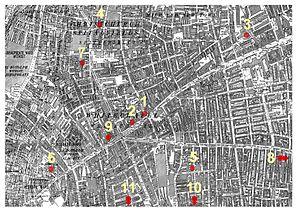
Carte des meurtres ayant eu lieu entre le 3 avril 1888 et le 13 février 1891à Whitechapel comportant 11 points rouges numérotés.
"Annie Chapman, née Eliza Ann Smith. Née et morte à Londres. Seconde des cinq victimes dites ""canoniques"", habituellement attribuées à Jack l'Éventreur. Elle passe son enfance à Londres dans le quartier de Knightsbridge, où son père est domestique. Sa famille s'installe ensuite à Windsor dans le Berkshire. Lors d'un voyage où il accompagne son maître, son père se suicide en 1863. Elle épouse son cousin germain John Chapman, neveu de sa mère, en 1869. Le jeune couple reproduit l'itinéraire des parents d'Annie Chapman : son mari est également domestique dans le centre de Londres, puis ils partent s'installer dans le Berkshire. Ils sont alors frappés par la tragédie - leur fils naît handicapé, leur fille meurt de la méningite à douze ans - et sombrent dans l'alcoolisme.
Mary Ann Nichols, née Walker, dite Polly. Née et morte à Londres. Première des cinq victimes, généralement reconnues ou « canoniques », de Jack l'Éventreur.